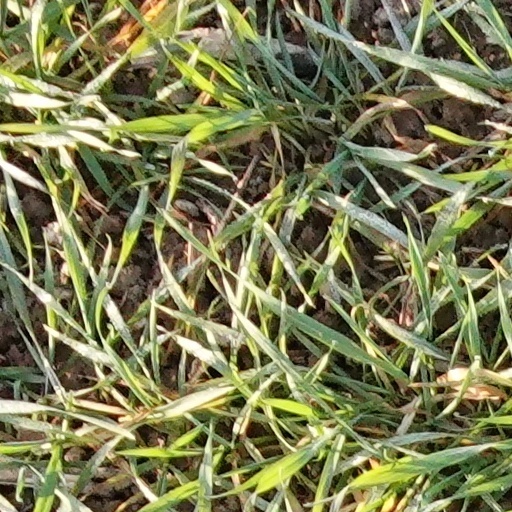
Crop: wheat